Sugar beet

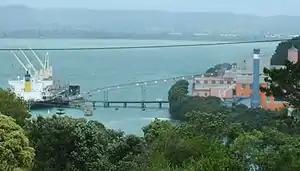
The Chelsea Sugar Refinery in New Zealand

Most sugar beet are used to create white sugar. This is done in a beet sugar factory, often abbreviated to sugar factory. Nowadays these usually also act as a sugar refinery, but historically the beet sugar factory produced raw sugar and the sugar refinery refined raw sugar to create white sugar.